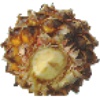
Label: pineapple_mini